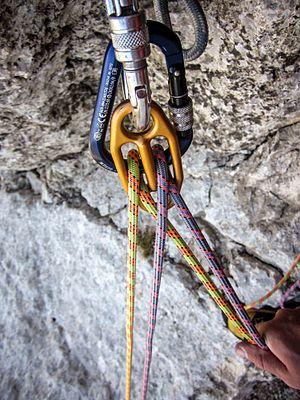
Plaquette Gigi